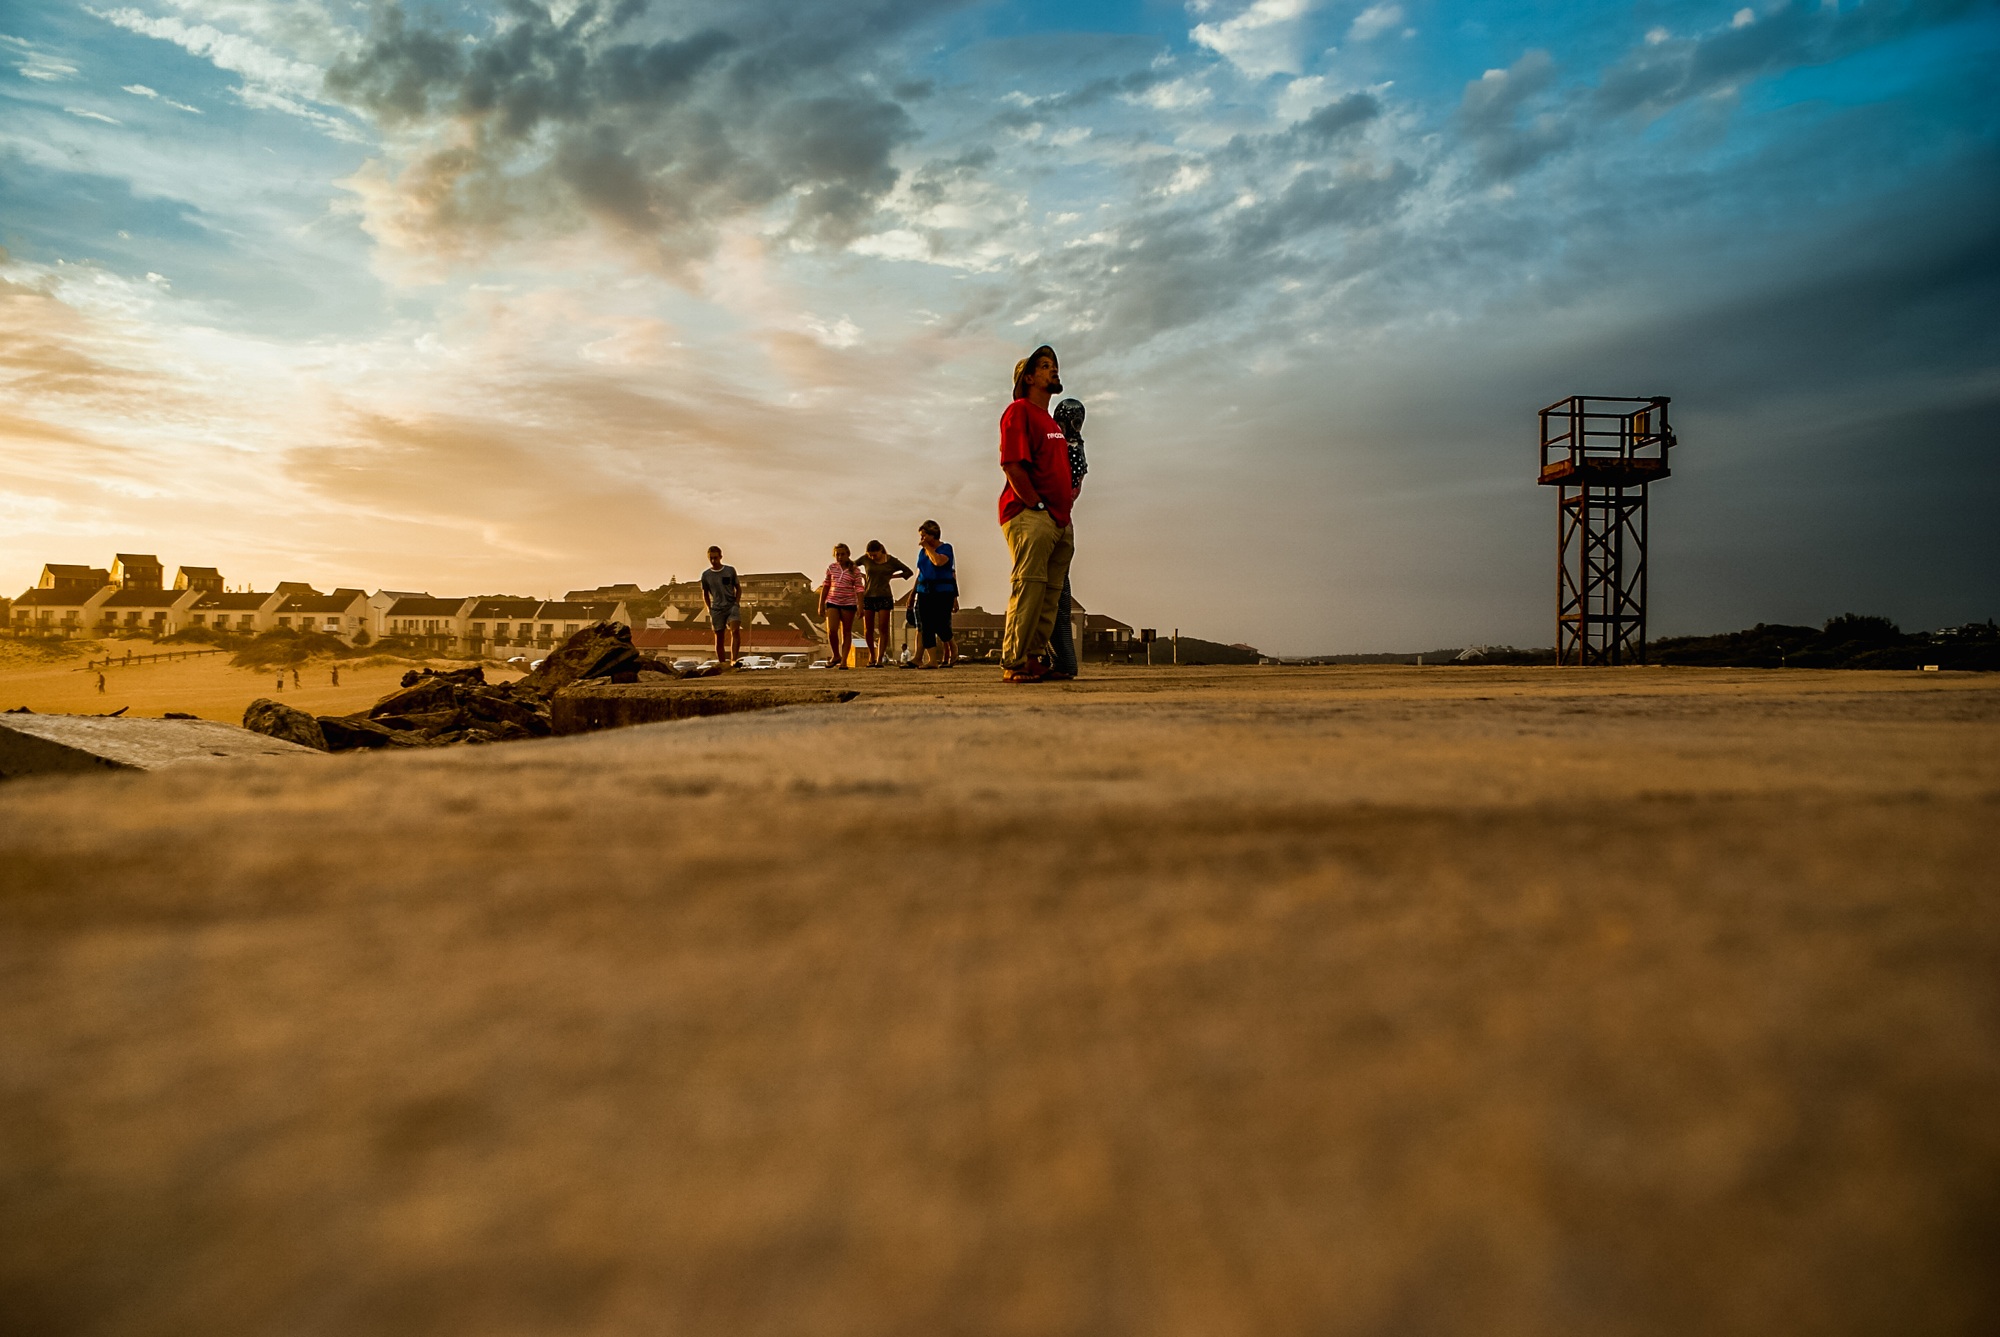
beach, landscape, sea, coast, water, nature, sand, ocean, horizon, cloud, sky, sunrise, sunset, sunlight, morning, pier, dusk, evening, orange, reflection, colorful, sunset sky, beach sunset, sunset beach, natural environment